Battle of Llucmajor

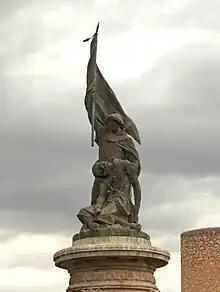
Sculpture representing James III (killed) and his son James IV, who raises the banner of the Kingdom of Majorca in Llucmajor.

The Battle of Llucmajor occurred in 1349 when Peter IV of Aragon's forces defeated and killed his cousin James III of Majorca in the town of Llucmajor on the Balearic Islands, resulting in the end of the independent Kingdom of Majorca.